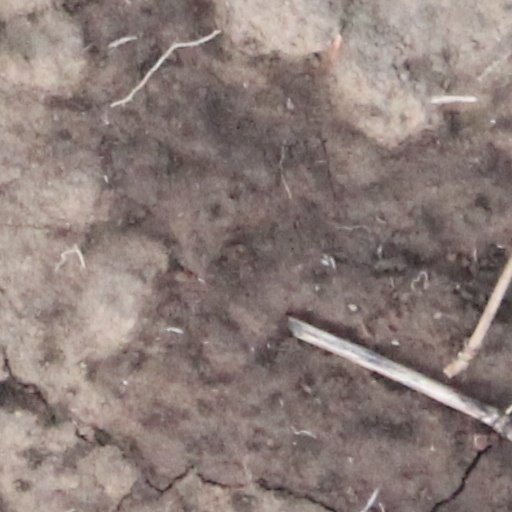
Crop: wheat